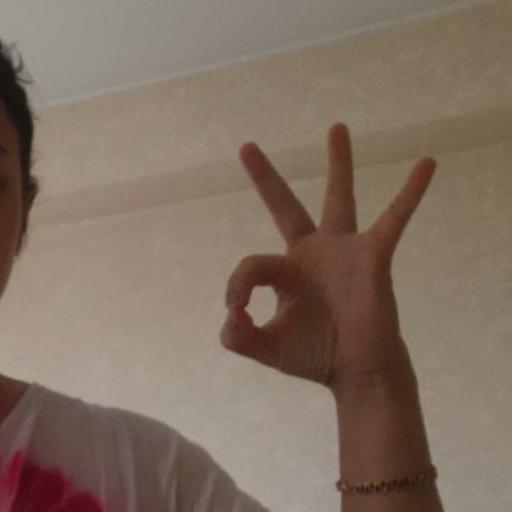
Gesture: ok